Cojedes (state)

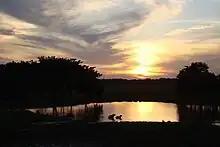
Hato Piñero, Girardot Municipality, Cojedes

The state of Cojedes has important water sources, such as the Pao dam, located in the Pao municipality, which has more than 1,500 hectares and supplies water to the states of Aragua and Carabobo. But important rivers also flow in this plain entity.